Murder Twice Told

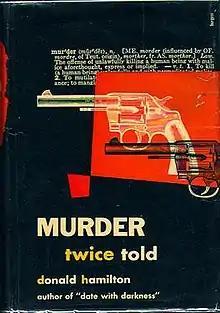
First edition

Murder Twice Told is a collection of two short thrillers by Donald Hamilton.